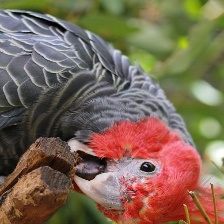
Species: GANG GANG COCKATOO
Scientific name: CALLOCEPHALON FIMBRIATUM
ImageNet parent category: sulphur-crested_cockatoo